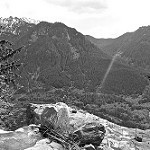
Label: B & W